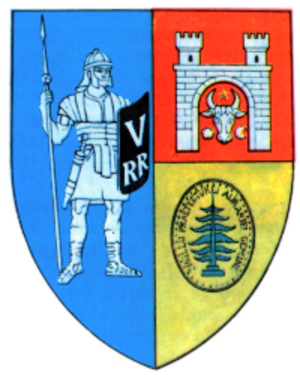
Un județ est une division administrative :
Les églises fortifiées de Transylvanie sont spécifiques aux villages saxons et sicules situés dans le sud-est de la Transylvanie. Autrefois au nombre d'environ 300, les églises fortifiées de Transylvanie ont joué un rôle à la fois religieux et militaire pendant plus de cinq siècles. Comptant environ 150 édifices au début du XXIᵉ siècle, les églises fortifiées de Transylvanie se trouvent au cœur de l'un des plus denses systèmes de fortifications médiévales bien préservées du continent européen.
Le județ d'Alba est un județ de Roumanie en Transylvanie avec comme chef-lieu Alba Iulia.